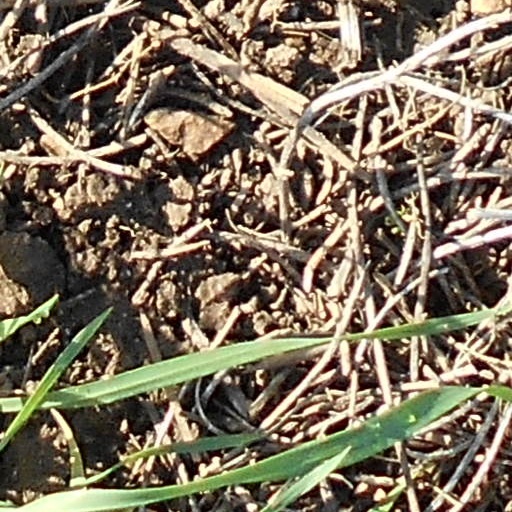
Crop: wheat